Screed

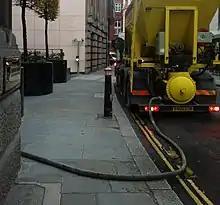
"Screed" (material) pumping truck

A development in the UK is the delivery, mixing, and pumping of screed from a single vehicle. Where previously screed jobs required a separate pump to administer the screed, these new machines can now administer the screed directly from the mixing pan to the floor at a range of up to 60 meters. For example, the material called granolithic.